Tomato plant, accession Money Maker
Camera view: horizontal (90 deg, fisheye); turntable rotation: 300 degrees
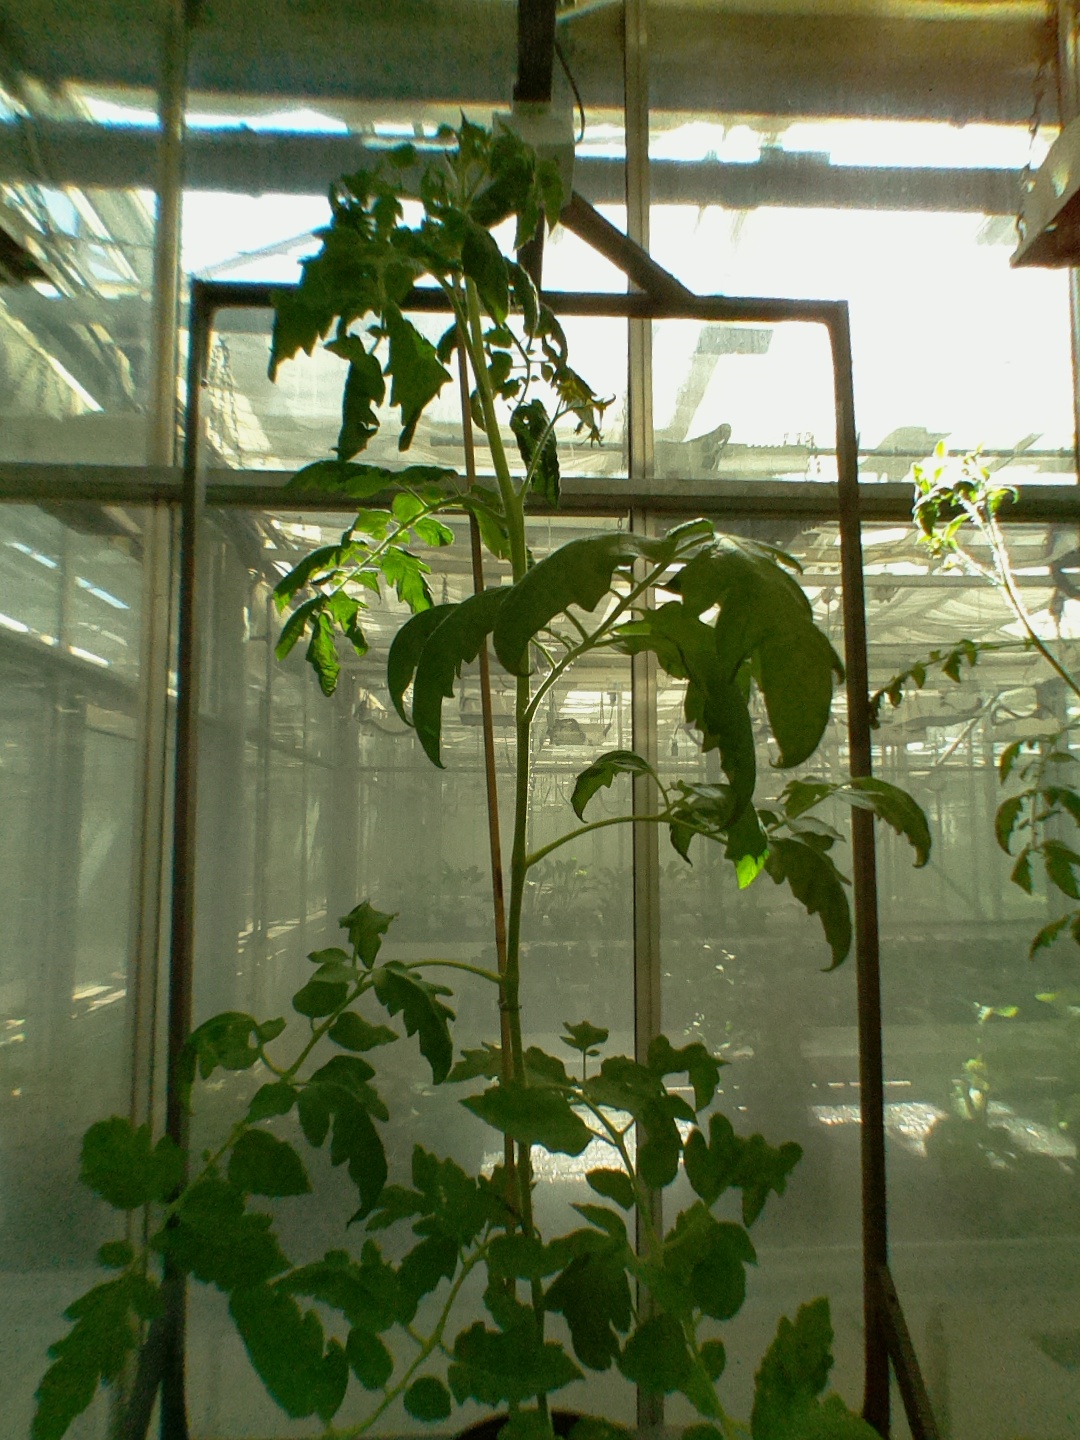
BBCH growth stage 62: 20%-30% of flowers open